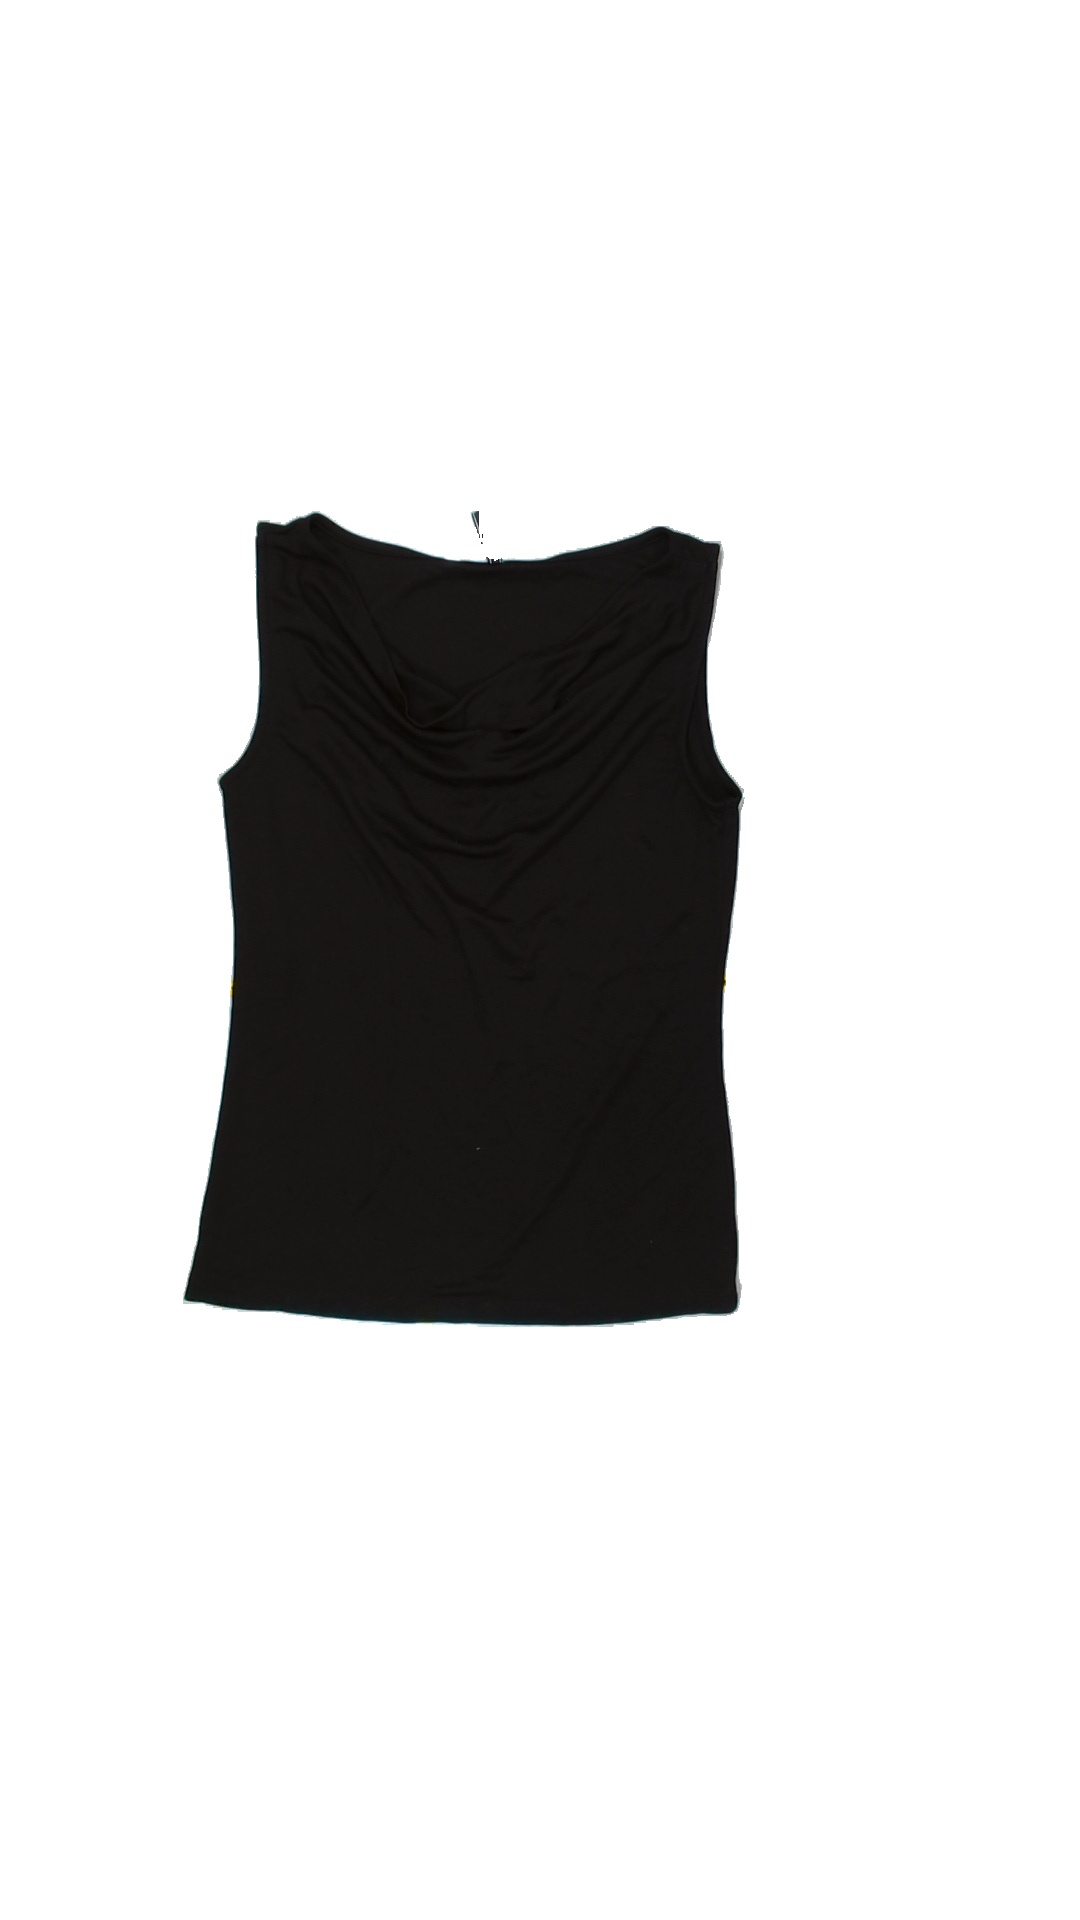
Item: Tank Top (Ladies)
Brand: Free Quent
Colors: Black
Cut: Regular, C-collar
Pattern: Plain
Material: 66%viscose 34%polyester
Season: Summer
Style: No trend
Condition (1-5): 5
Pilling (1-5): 5
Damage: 0
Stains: No
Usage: Reuse
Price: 50-100